Reflection (2018 film)

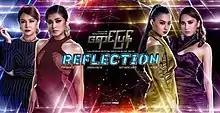

Reflection is a Burmese language film directed by Lu Min. The film was produced by Thudra Productions, a corporation owned by Eaindra Kyaw Zin. The movie starred Htun Eaindra Bo, Eaindra Kyaw Zin, Wutt Hmone Shwe Yi, and Pactria.